Northern Cyprus

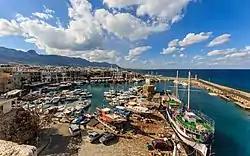
Kyrenia (Girne) is one of the main tourist resorts in Northern Cyprus. Tourism is one of the dominant sectors of the Northern Cyprus' economy.

In January 2011, "The Report of the Office of the United Nations High Commissioner for Human Rights on the question of Human Rights in Cyprus" noted that the ongoing division of Cyprus continues to affect human rights throughout the island "including freedom of movement, human rights pertaining to the question of missing persons, discrimination, the right to life, freedom of religion, and economic, social and cultural rights."